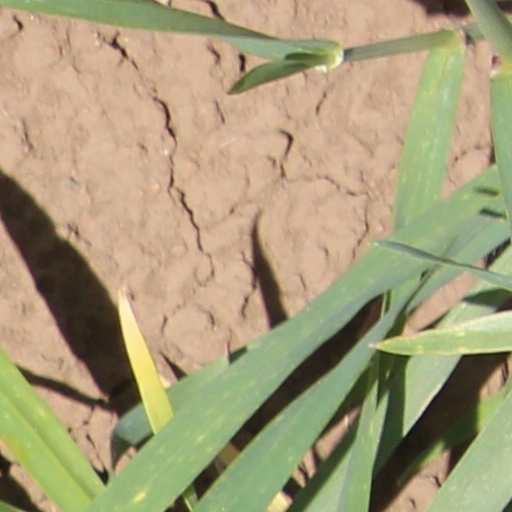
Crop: wheat